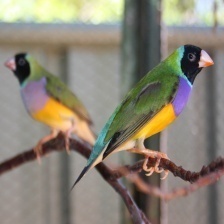
Species: GOULDIAN FINCH
Scientific name: ERYTHRURA GOULDIAE
ImageNet parent category: house_finch